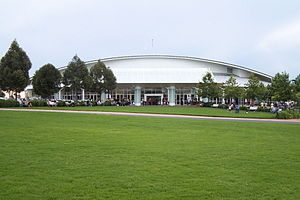
Hillsong Church
Hillsong er en megakirke med rødder i pinsekirken. Kirken ligger i Sydney, Australien. Kirkens seniorpastorer Brian og Bobbie Houston grundlagde i 1983 kirken under navnet Hills Christian Life Centre. Dengang var kirken placeret i Baulkham Hills. Senere slog Hills Christian Life Centre sig sammen med Sydney Christian Life Centre. Ugentligt er der mere end 20.000 mennesker til gudstjeneste i kirken.